Calvin Cheng

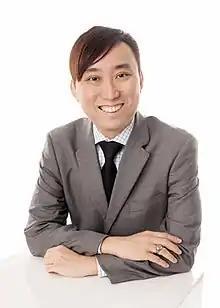
Calvin Cheng

Calvin Cheng Ern Lee is a Singaporean businessman and former Nominated Member of Parliament. Cheng is known for his views on socio-political issues in Singapore. He began his business career in the modeling industry and expanded into event hosting, publishing, and educational technology.